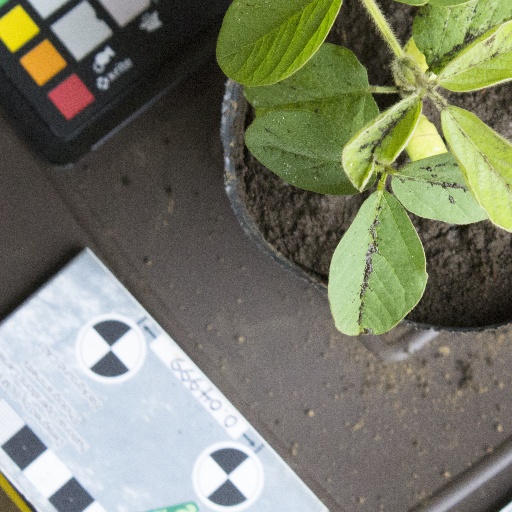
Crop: soybean